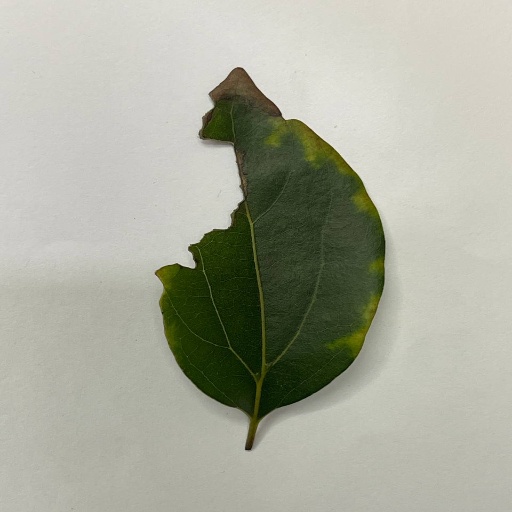
Species: Camphor
Leaf condition: Shot Hole